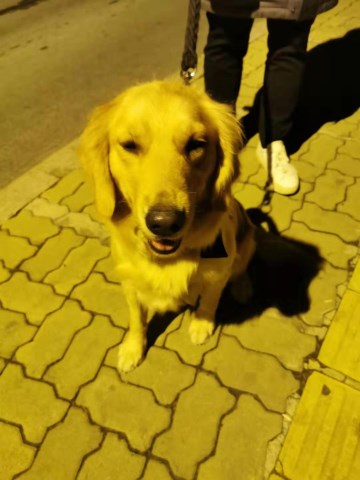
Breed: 5355-n000126-golden_retriever